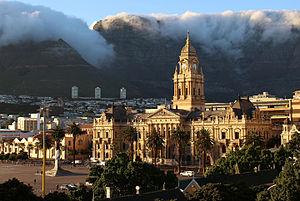
La métropole du Cap ou municipalité métropolitaine de la ville du Cap est une municipalité métropolitaine en Afrique du Sud, gérant la ville du Cap, ses faubourgs, ses banlieues ainsi que les communes de la péninsule du Cap et l'archipel du Prince-Édouard. La municipalité compte 3 740 026 habitants selon le dernier recensement effectué en 2011.